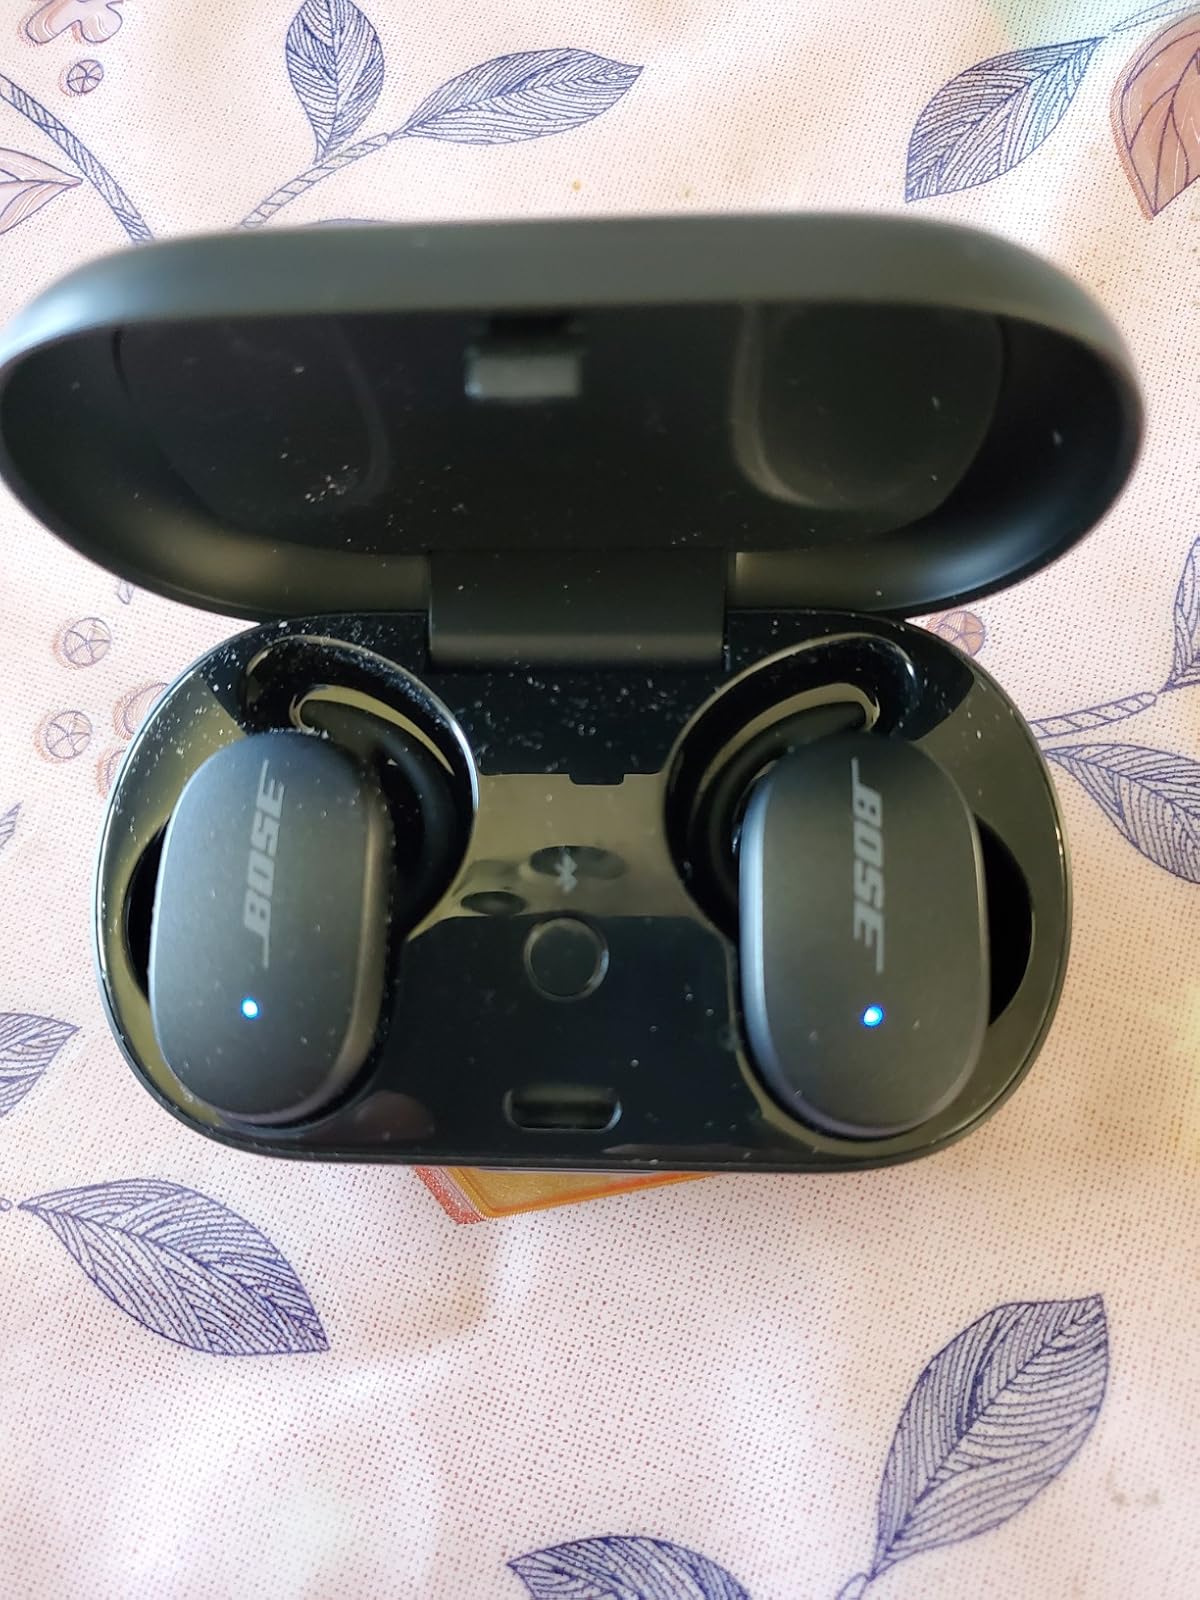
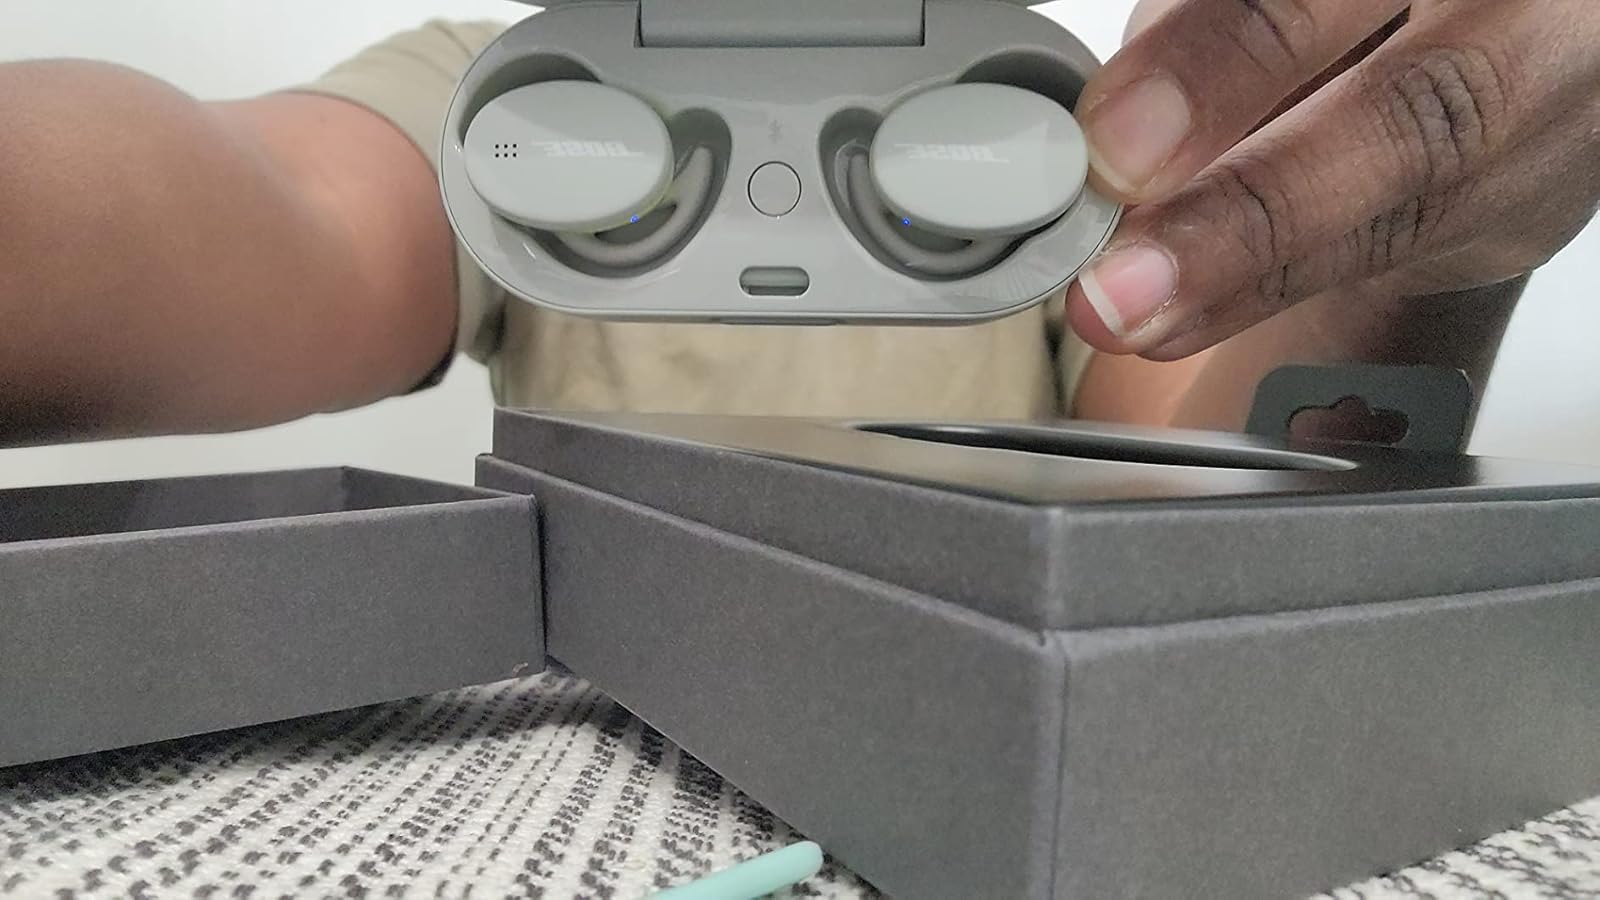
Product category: earbuds
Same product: no